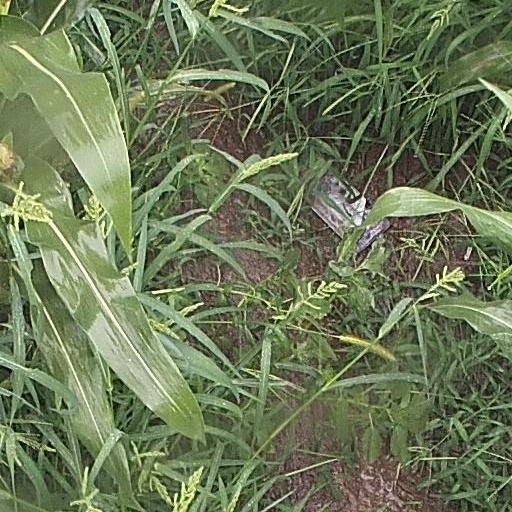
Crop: maize; corn